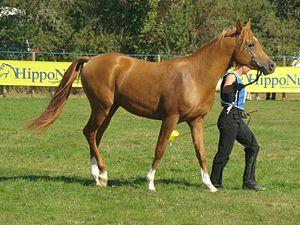
Pur-sang arabe Vice champion de la catégorie 2-3ans à la Fête du Cheval, du poney et de l'Âne à Rennes.
L'élevage du cheval en France est une pratique attestée depuis l'époque celte. Lié au prestige politique, à l'efficacité militaire et à la nécessité d'obtenir des animaux de travail au quotidien, il passe des mains de riches seigneurs et d'abbayes au Moyen Âge à celles des rois français, par le biais des haras nationaux créés sous Louis XIV par Colbert pour contrôler l'élevage privé. Son histoire dépend étroitement des activités humaines et des besoins de chaque époque qui voit émerger ou disparaître des types de chevaux spécifiques en fonction des usages et des besoins. La cavalerie militaire et le transport des personnes ou des matériaux, en particulier, sont les deux motivations principales à cet élevage. Si la réputation des chevaux de travail français, et surtout celle du Percheron, a franchi les frontières, celle des chevaux de selle militaires laisse à désirer. L'organisation de l'élevage et la création des registres de races, ou stud-books, ne date que de la fin du XIXᵉ siècle.
La robe désigne la ou les couleurs d'un cheval, dans le domaine de l'hippologie. Les dénominations des robes ainsi que leurs définitions sont liées à leur apparence visuelle, définie par la couleur des poils et des crins qui la composent.